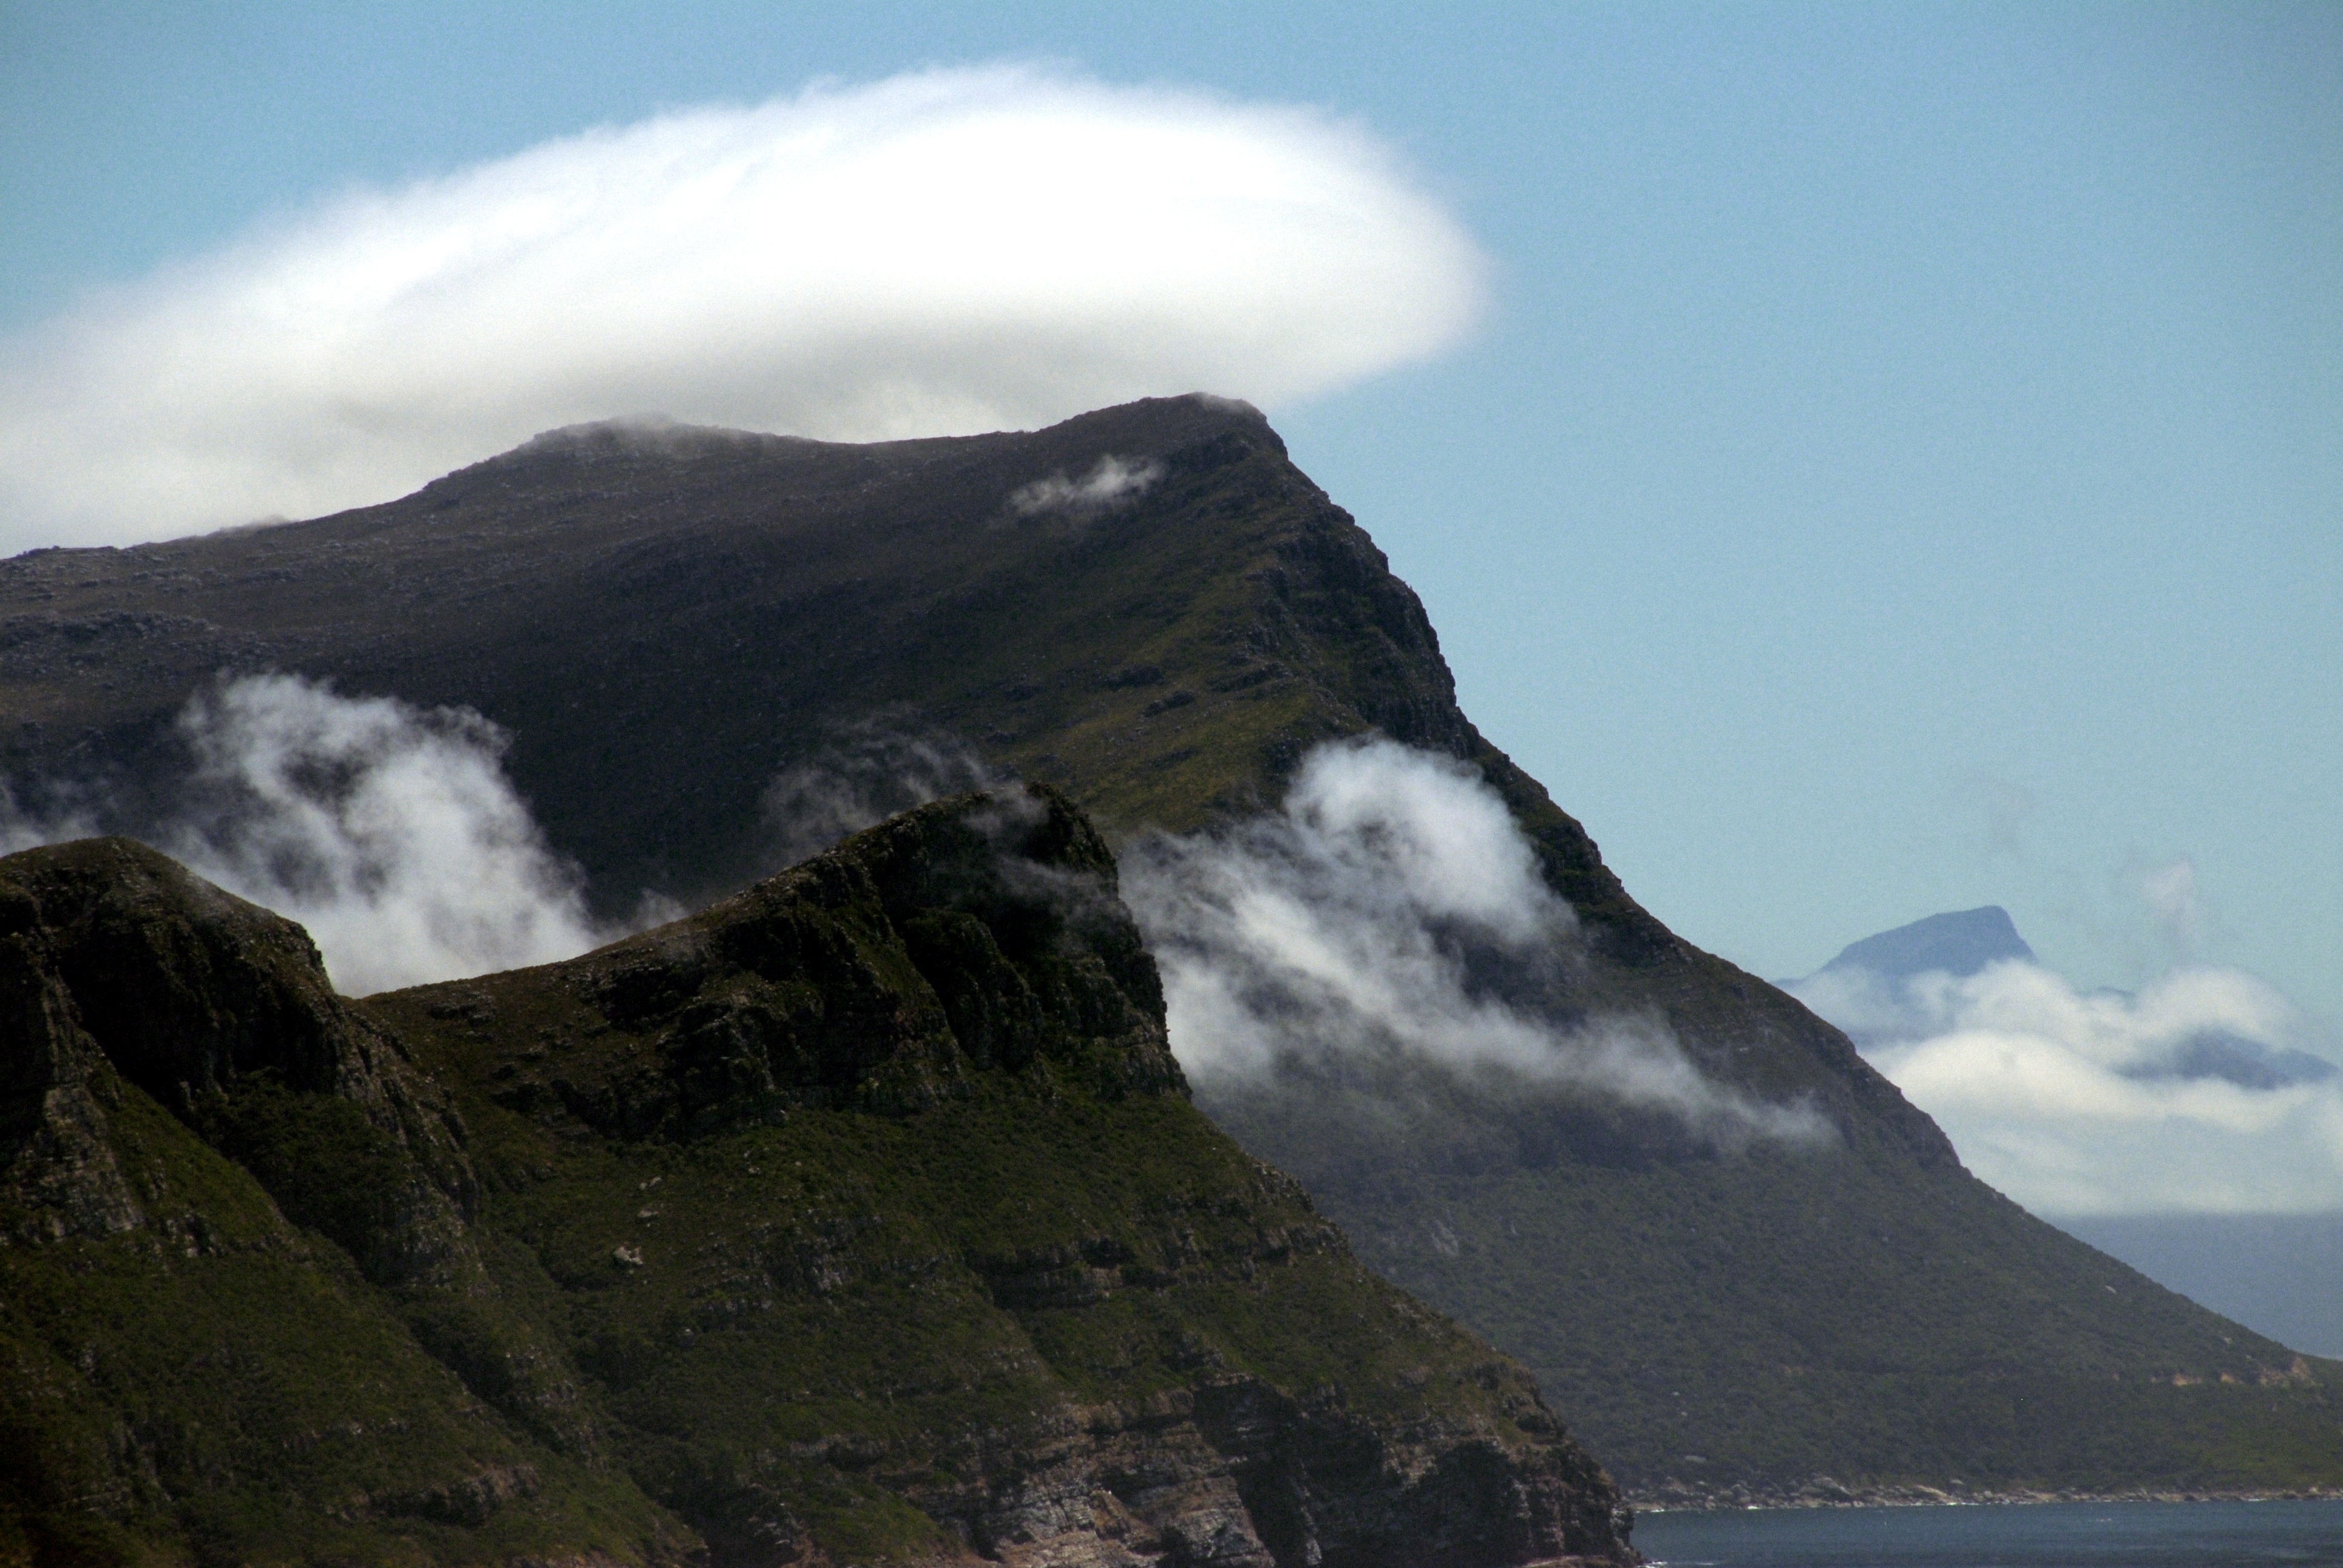
sea, coast, mountain, cloud, hill, mountain range, cliff, glacier, fjord, highland, terrain, ridge, summit, alps, fell, loch, south africa, landform, cape town, geographical feature, atmospheric phenomenon, mountainous landforms, glacial landform, geological phenomenon